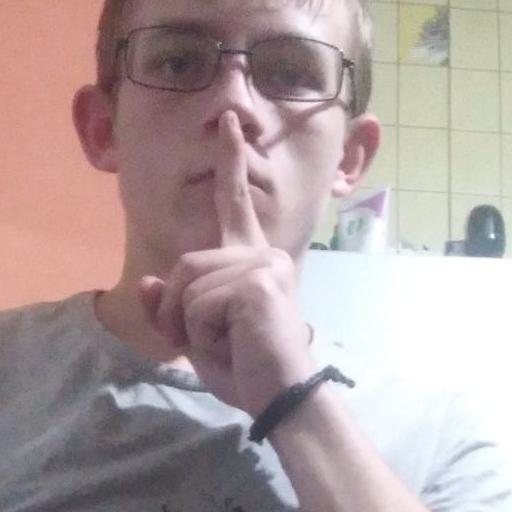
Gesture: mute